1999 Cotton Bowl Classic

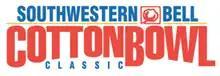
Southwestern Bell Cotton Bowl Classic logo

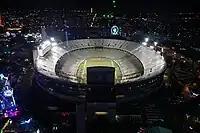
The Cotton Bowl in Dallas, Texas, hosted the Cotton Bowl Classic.

The 1999 Southwestern Bell Cotton Bowl Classic was a post-season college football game played on January 1, 1999. It pitted the Texas Longhorns against the Southeastern Conference (SEC) West champions Mississippi State Bulldogs. This was the first Cotton Bowl Classic broadcast by Fox.